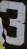
Number: 3